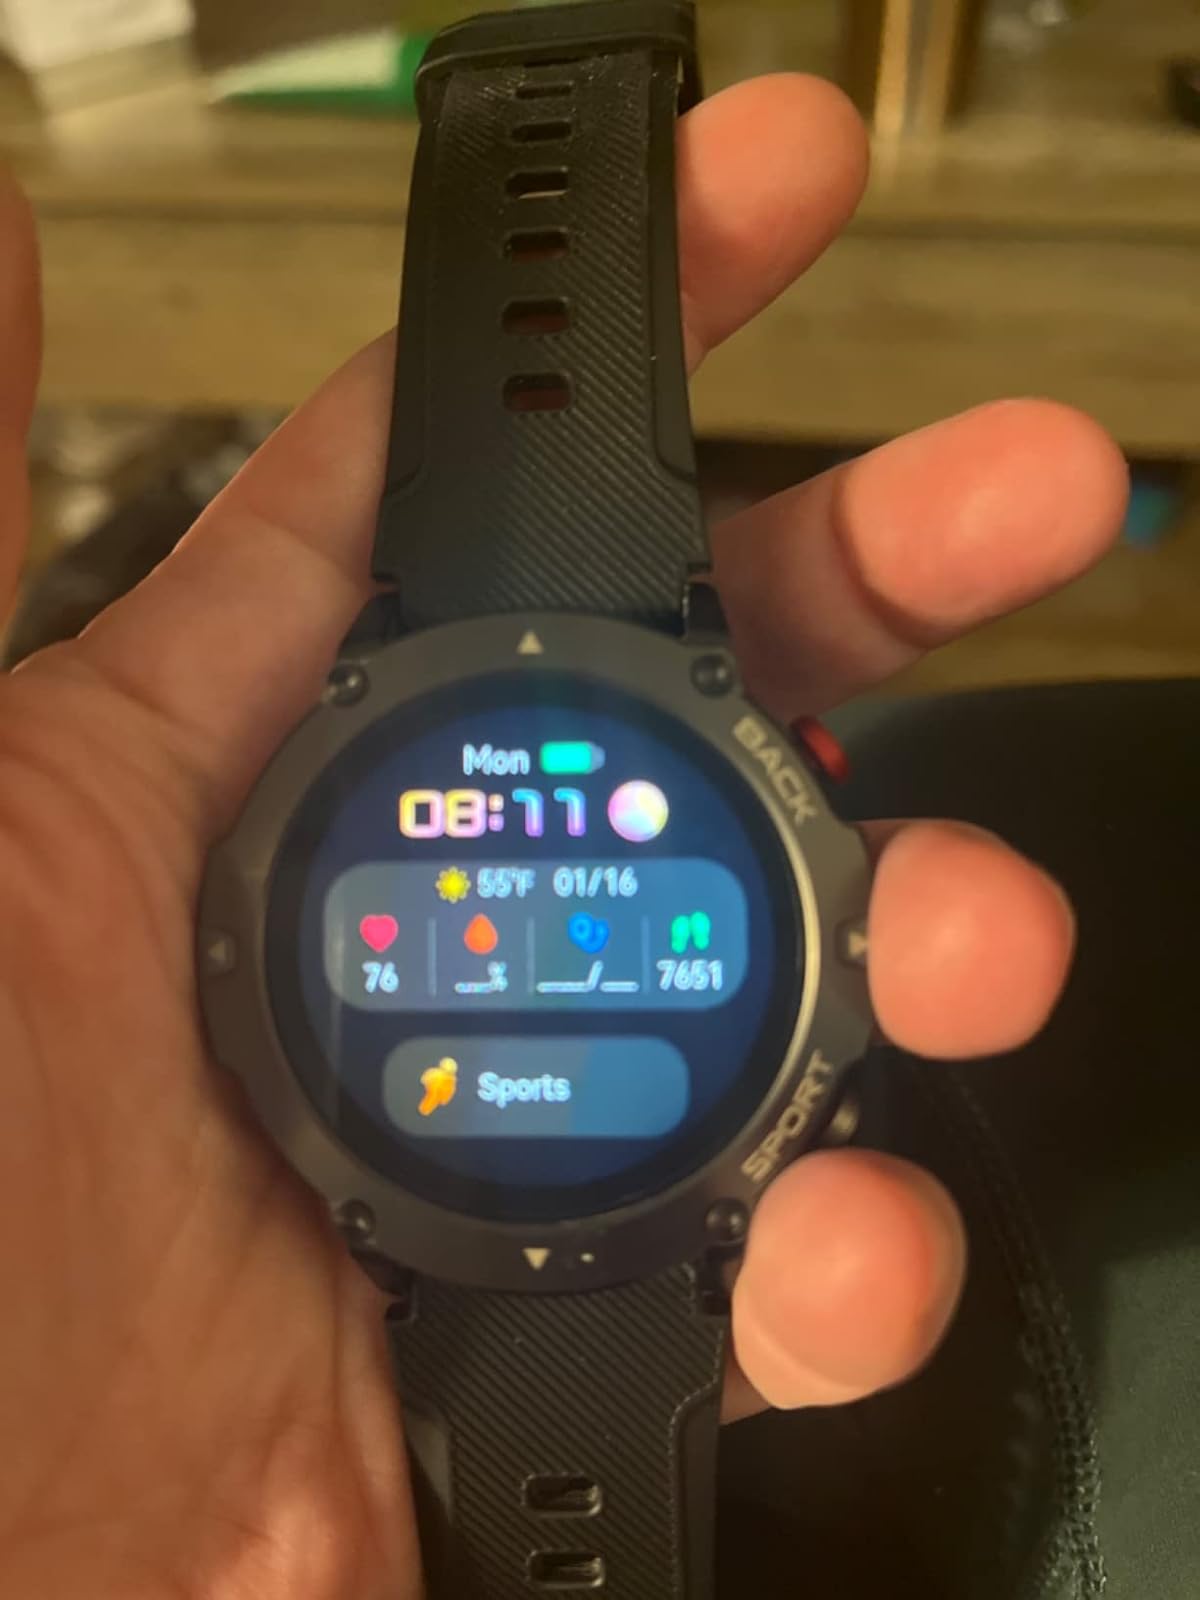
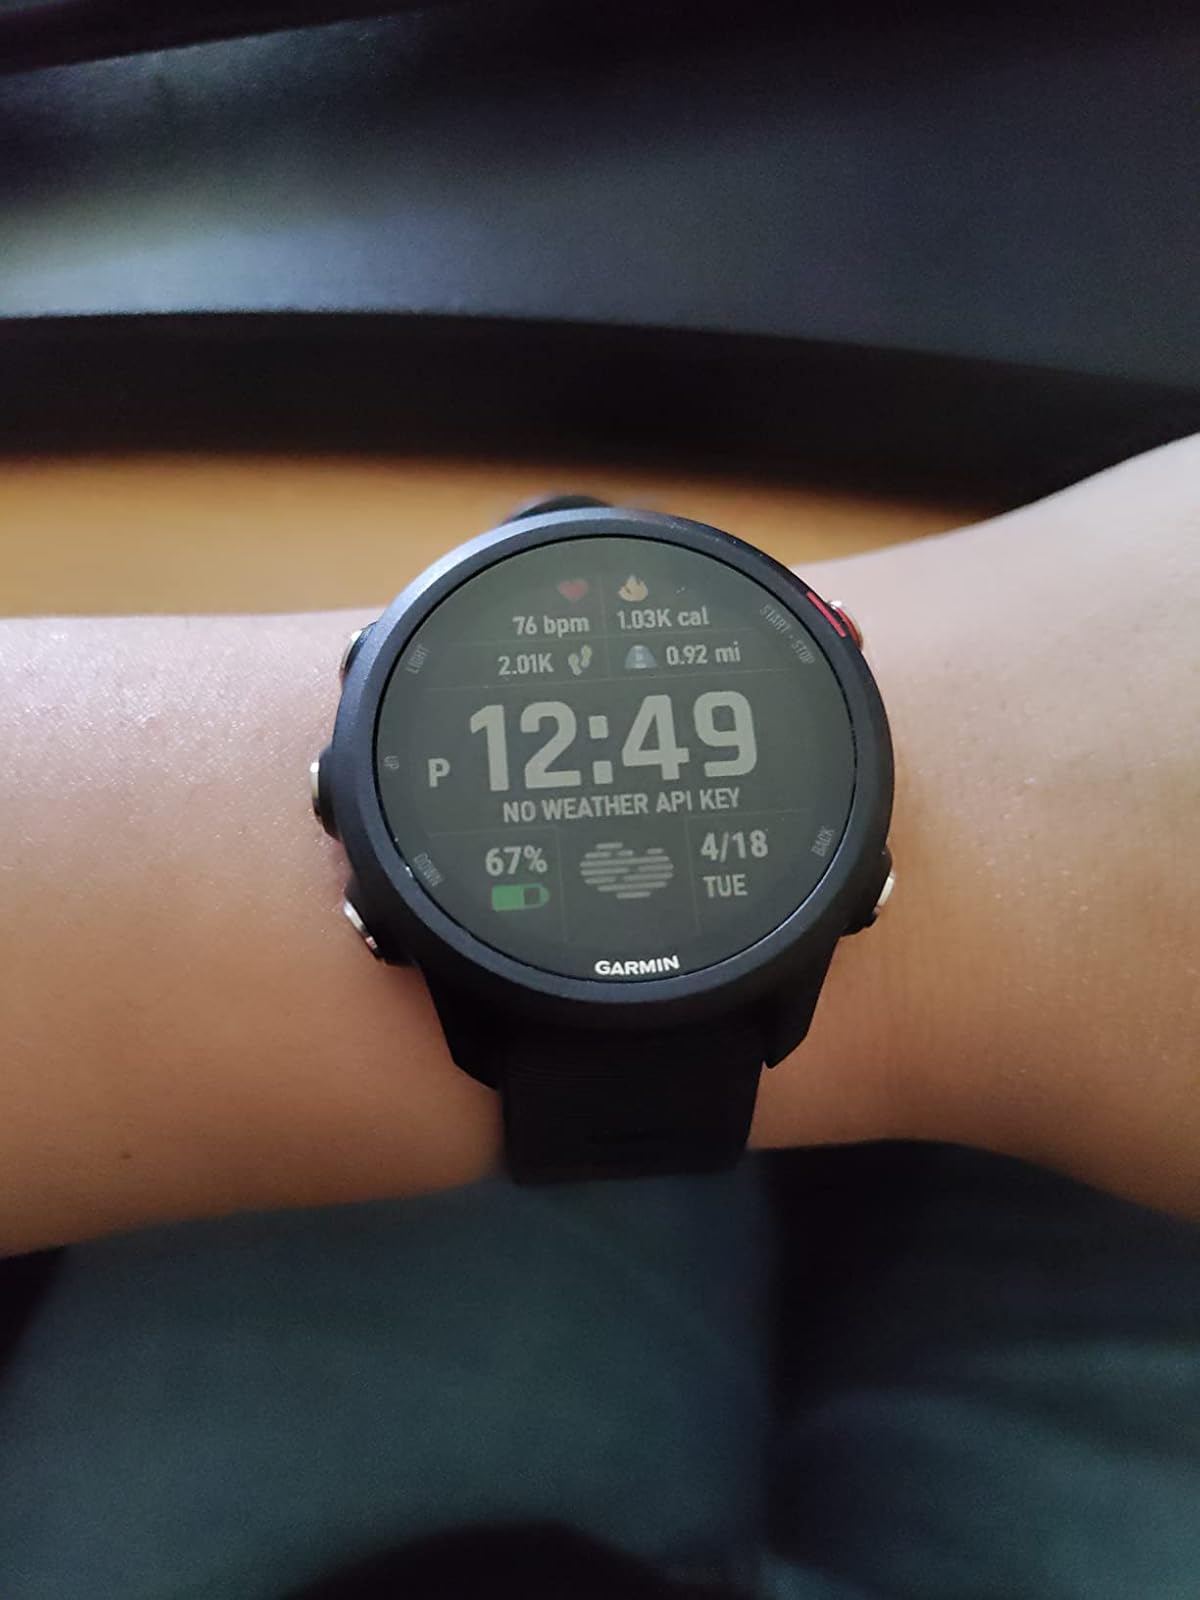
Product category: smartwatch
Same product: no